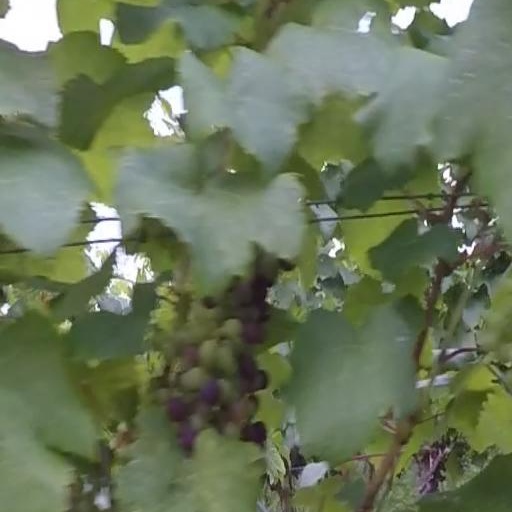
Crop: grape